Salto Department

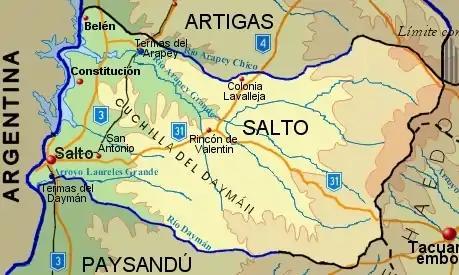
Topographic map of Salto Department showing main populated places and roads

The executive power is exercised by the Intendencia Municipal de Salto. The Intendant is elected every five years with the possibility of reelection.